Grave Relief for Eutaxia and Artemisios

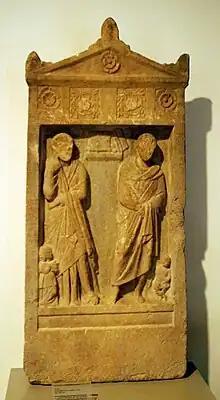
Grave relief for Eutaxia and Artemisios in the Museum August Kestner.

The Grave relief for Eutaxia and Artemisios is a Hellenistic grave relief in the antique collection of the Museum August Kestner in Hanover.